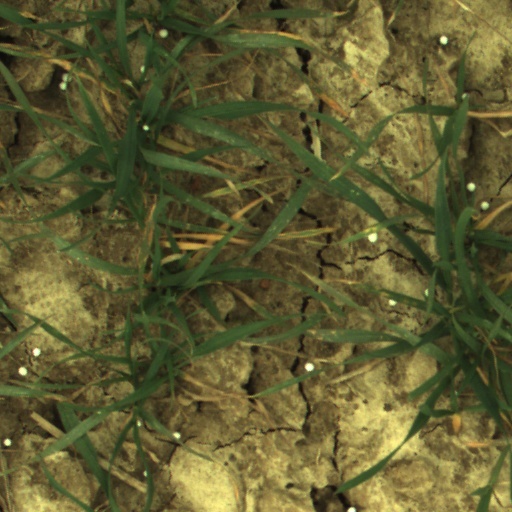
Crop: wheat